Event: Nepal Earthquake
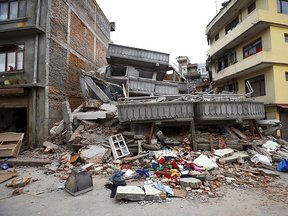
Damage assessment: damage